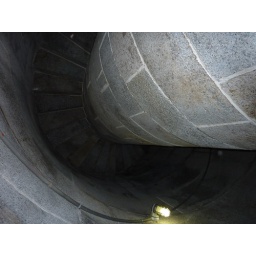
Stairs in bunker hill monument